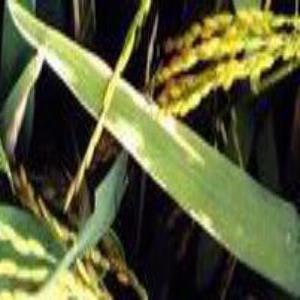
Disease: Bacterialblight